Sępólno Krajeńskie

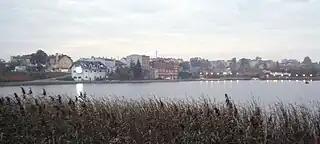
Sępólno Krajeńskie as seen from the Lake (2011)

Sępólno was invaded by Nazi Germany on September 1, 1939, the first day of World War II, and was later annexed and made the seat of Zempelburg district within the Reichsgau Danzig-West Prussia. During the German occupation, Poles were subject to persecutions, mass arrests, Germanisation, expulsions and massacres. Numerous Poles were imprisoned in a concentration camp in Radzim and in a prison established by the "Selbstschutz" in Sępólno, and later murdered on site or deported to other Nazi concentration camps. Mass arrests of Poles were carried out from September 1939, and the first executions of Polish inhabitants were carried out by the Germans at the turn of September and October 1939. Mass executions of Poles in Sępólno were carried out in various places, for example on the railway tracks connecting Sępólno and Kamień Krajeński (in October 1939), at the primary school and at the shooting range (in November 1939), local Poles were also murdered in Radzim, Karolewo, Rudzki Most. Local Jews were also murdered in Radzim. In early 1945, the town was captured by the Soviets, who plundered the town, sexual abused residents, deported Germans to Siberia, and fought the Polish underground resistance movement. Afterwards the town was restored to Poland.